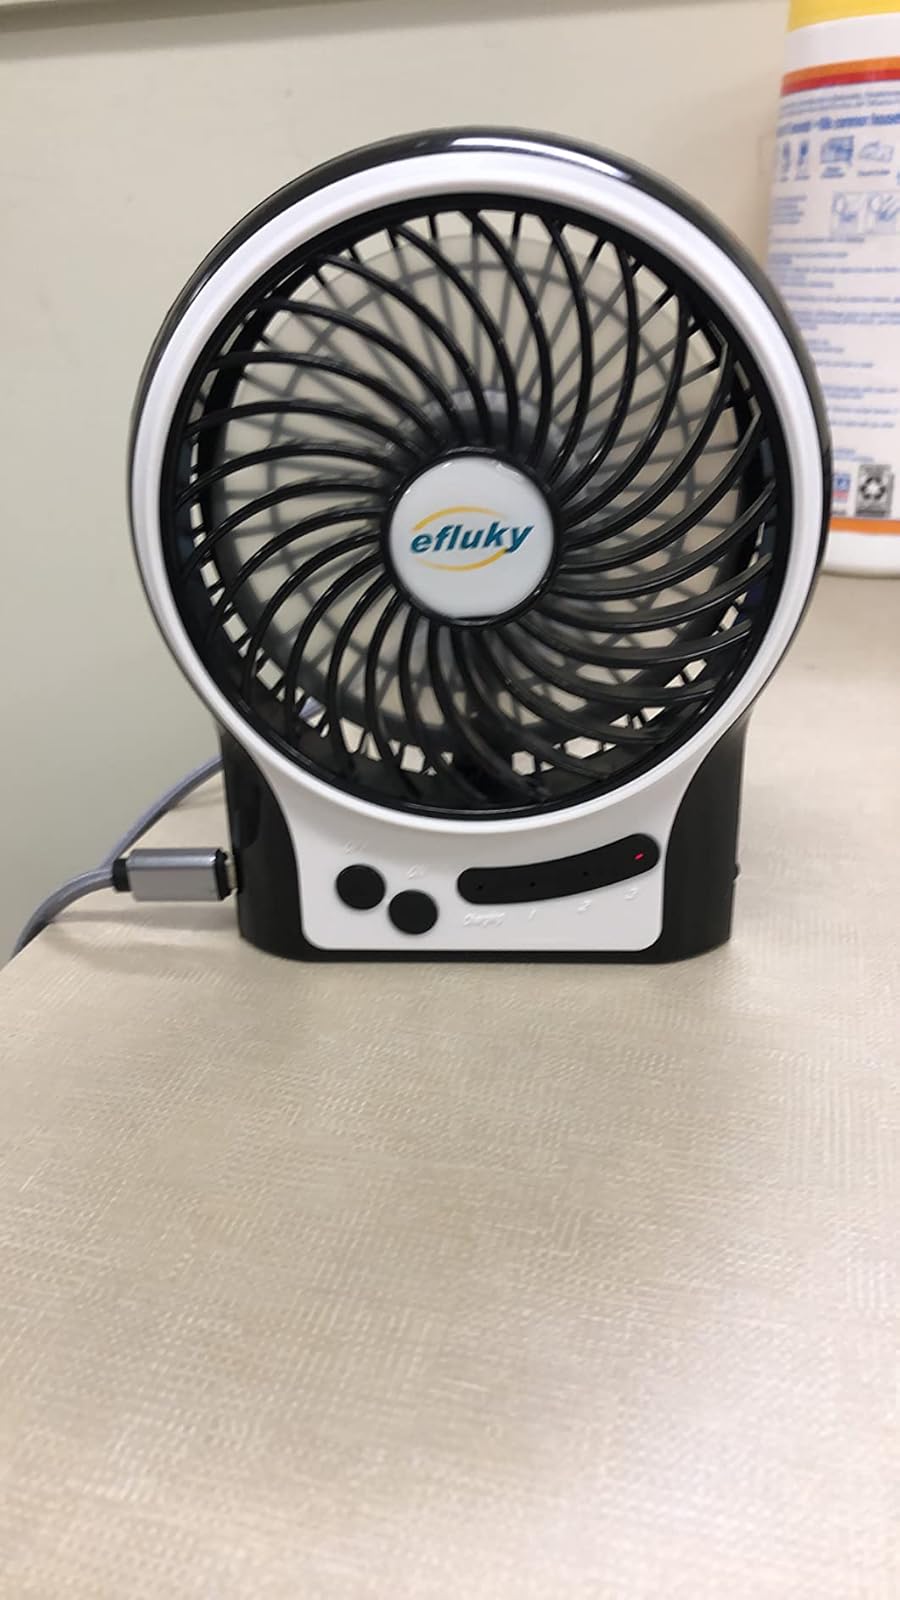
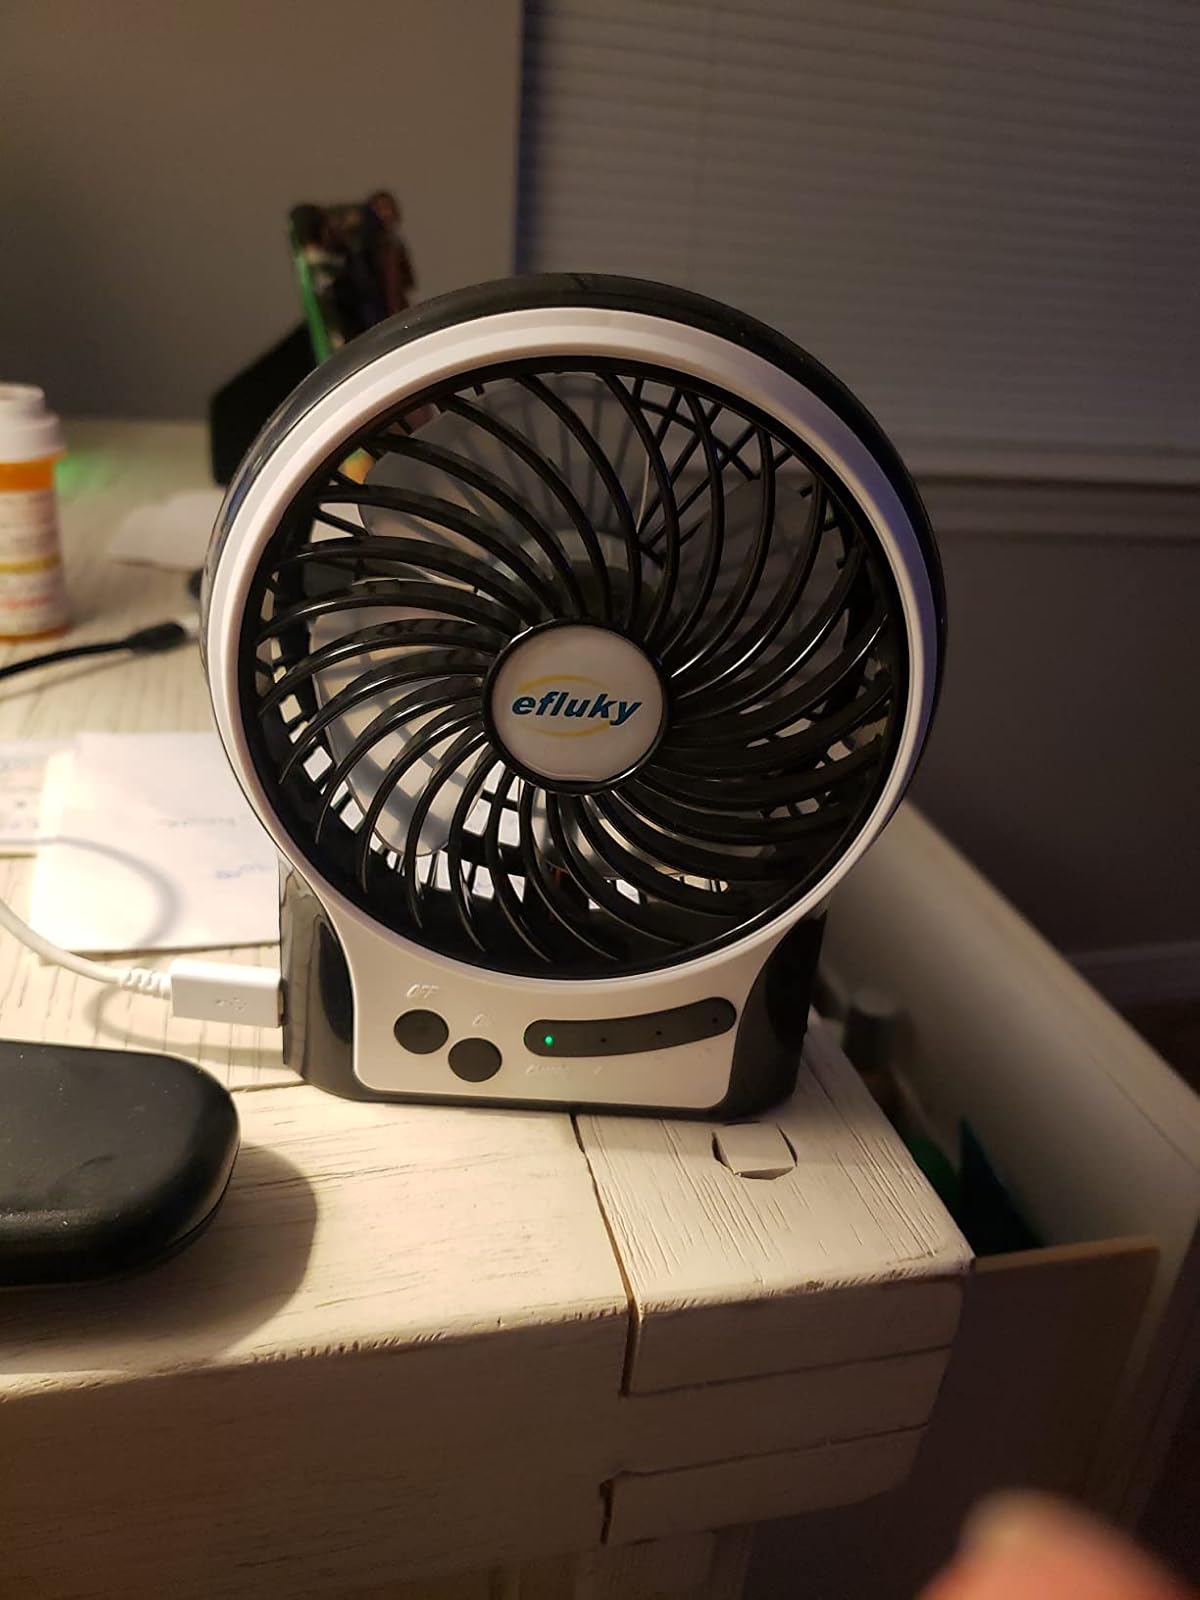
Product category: fan
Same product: yes